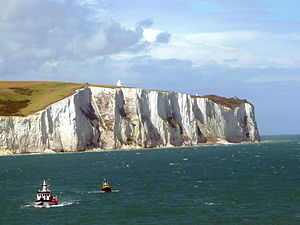
Dovers hvide klipper
Dovers hvide klipper
Dovers hvide klipper er en række hvide klipper ud til Doverstrædet i Den engelske kanal i Sydengland. De er en del af North Downs-formationen, og ligger lige ud til. På det højeste sted rejser de sig 110 m over havet, og de består af en blanding af kalksten og mindre mængder flint, hvilket giver dem deres karakteristiske udseende. Klipperne, der strækker sig på begge sider af Dover i Kent strækker sig over ca. 13 km. En del af kystlinjen blev købt af National Trust i 2016.